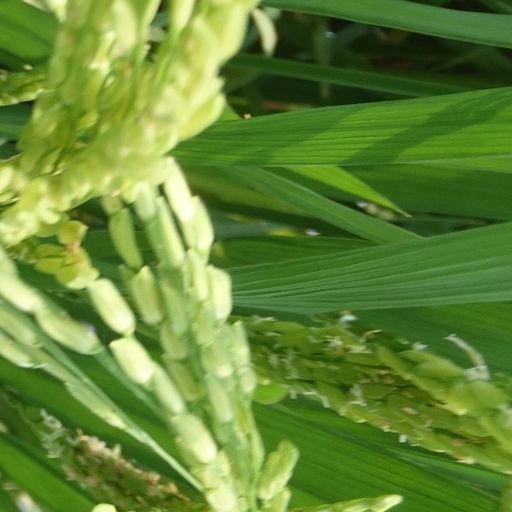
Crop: rice